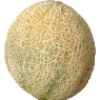
Label: cantaloupe